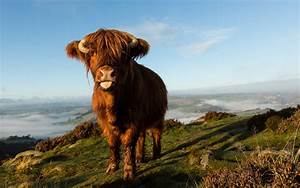
Label: mucca